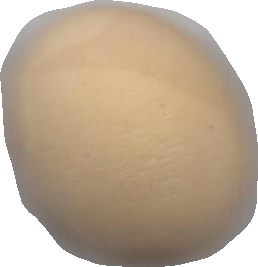
Variety: Dega